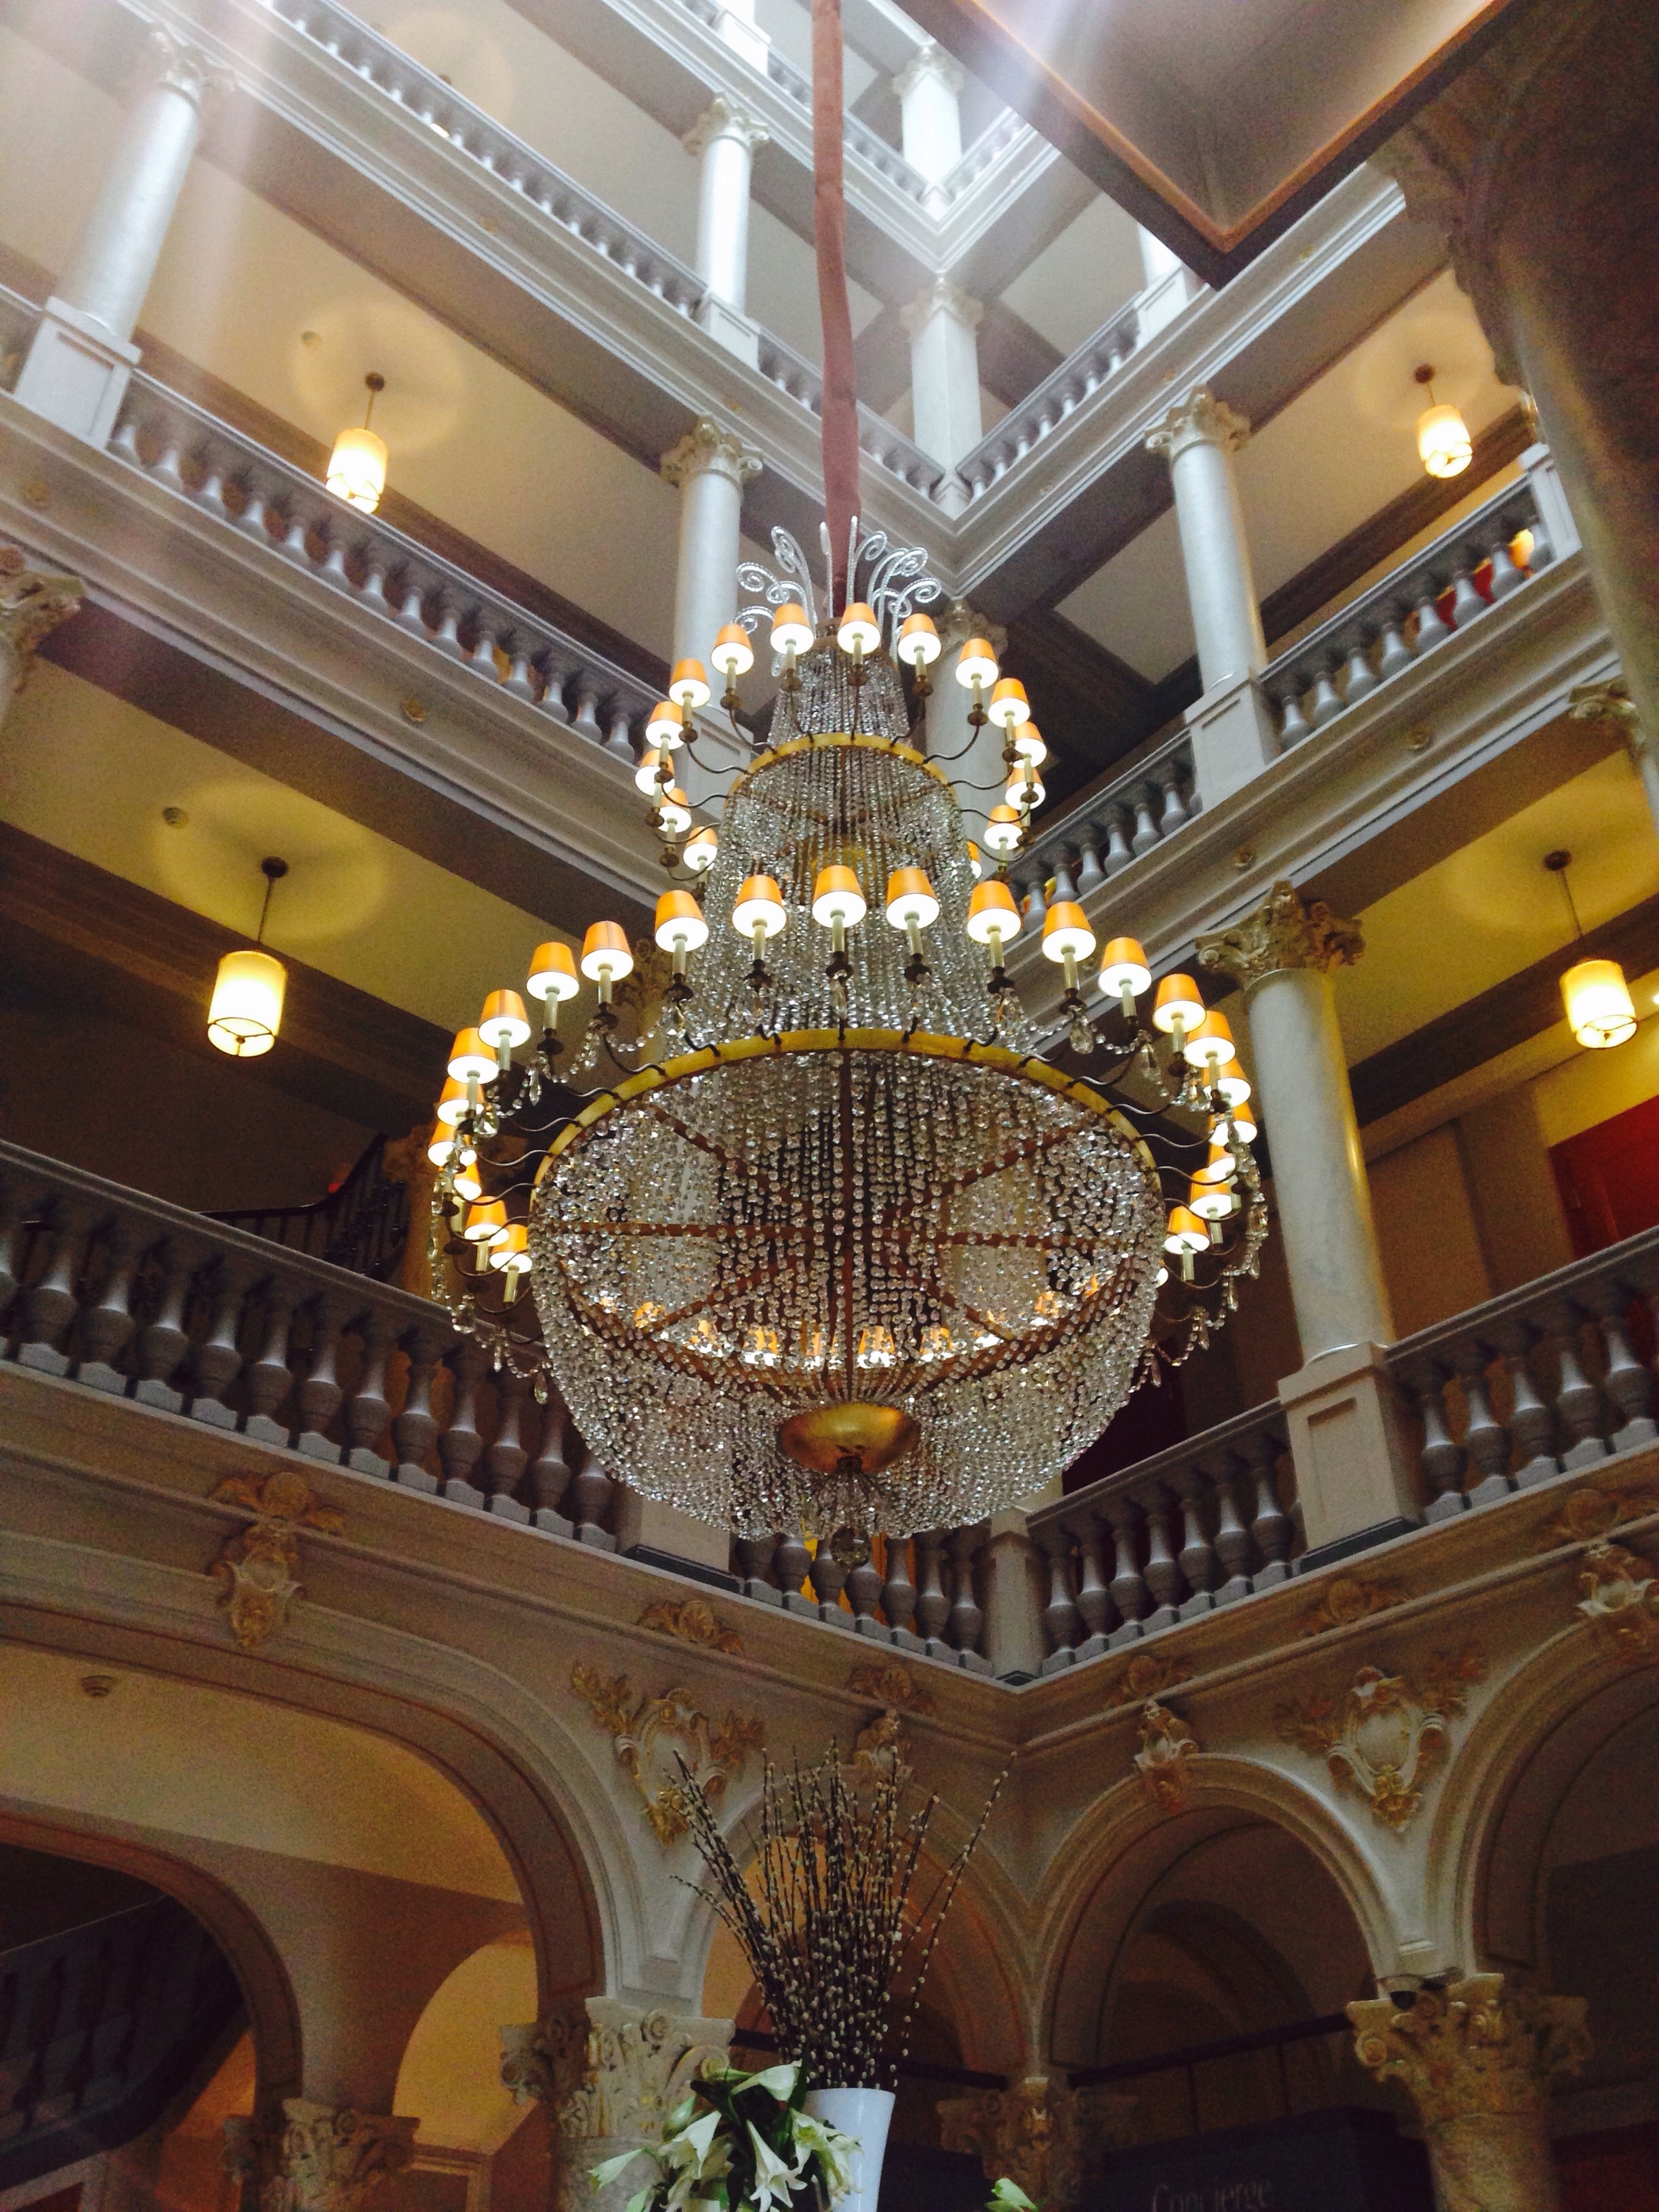
light, building, palace, ceiling, opera house, plaza, place of worship, synagogue, hell, lobby, crown chandelier